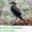
Label: bird